Actors (film)

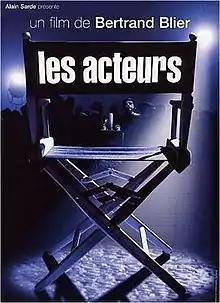
Film poster

Actors (original title: Les Acteurs) is a 2000 French comedy film directed by Bertrand Blier.